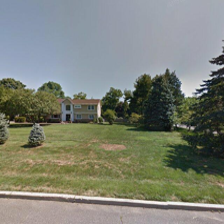
Label: streetView